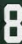
Number: 8